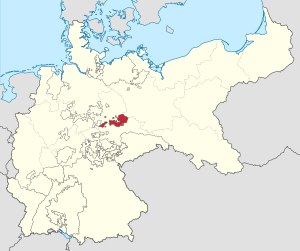
Hertugdømmet Anhalt
Hertugdømmet i det Tyske Kejserrige.
Hertugdømmet Anhalt var et tysk hertugdømme, der eksisterede fra 1863 til 1918. Dets territorium lå i det centrale Tyskland mellem bjergmassivet Harzen og floden Elben i en del af det, der i dag er delstaten Sachsen-Anhalt. Hovedstaden var Dessau.